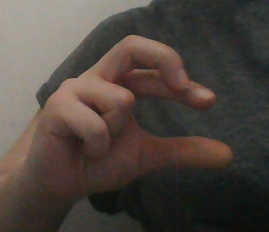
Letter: thal